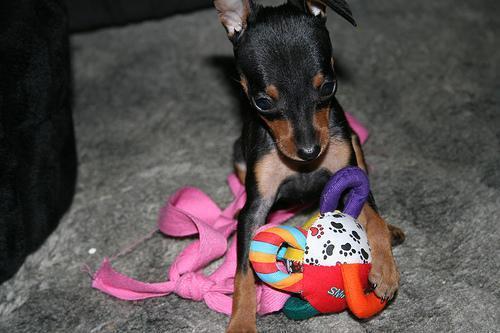
miniature_pinscher